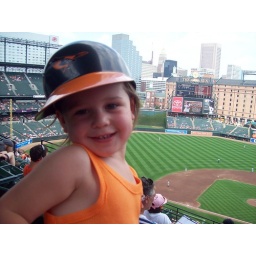
posing with the beautiful ball field in the background